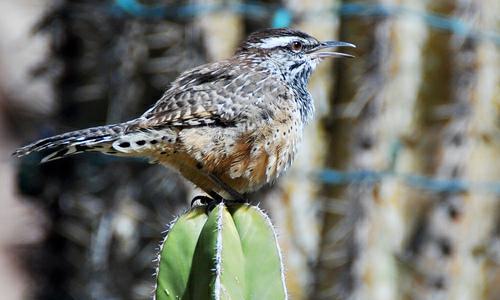
A photo of a cactus wren